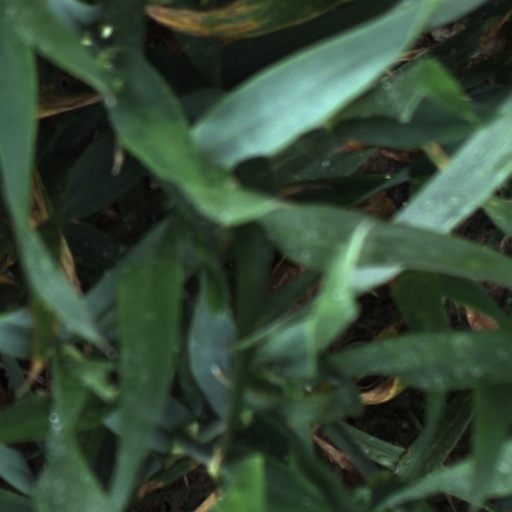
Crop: wheat